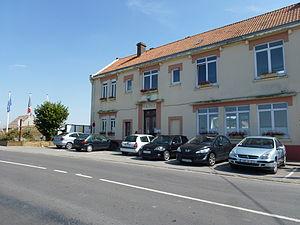
Guemps est une commune française située dans le département du Pas-de-Calais en région Hauts-de-France.